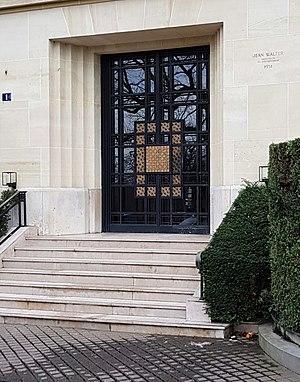
Immeubles Walter
Les immeubles Walter sont un ensemble immobilier de rapport de luxe situés porte de la Muette dans le 16ᵉ arrondissement de Paris en France.